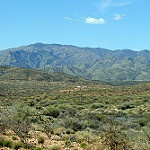
Scene: Outdoor